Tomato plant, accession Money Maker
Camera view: horizontal (90 deg, fisheye); turntable rotation: 0 degrees
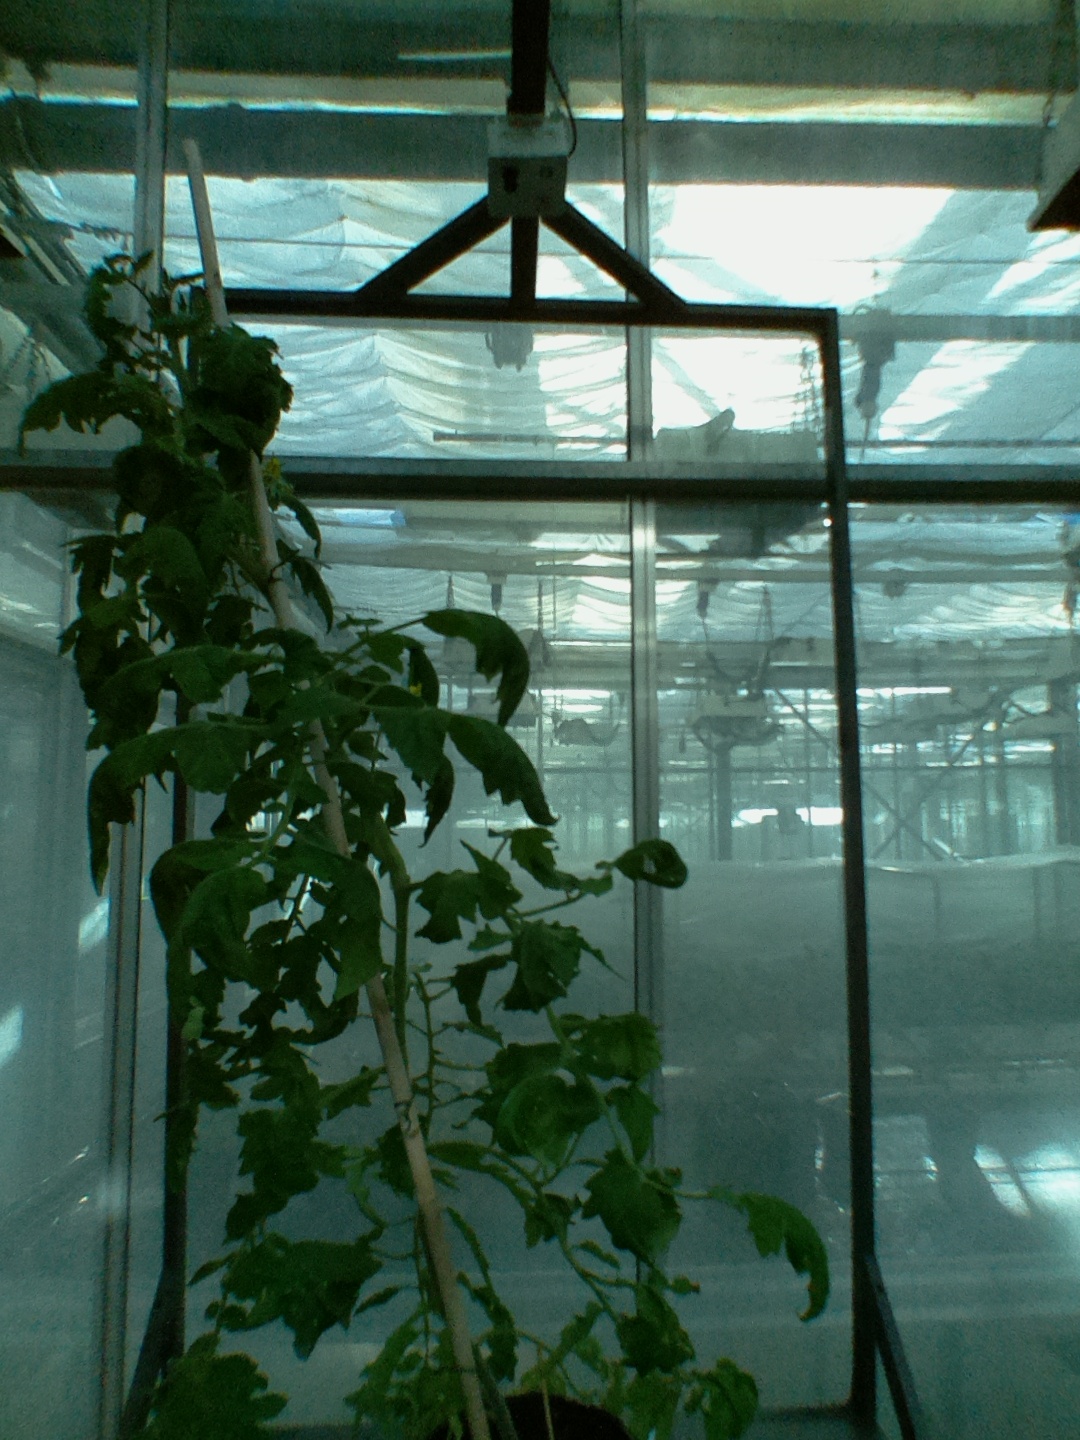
BBCH growth stage 70: Fruits at the main stem or branches visibles